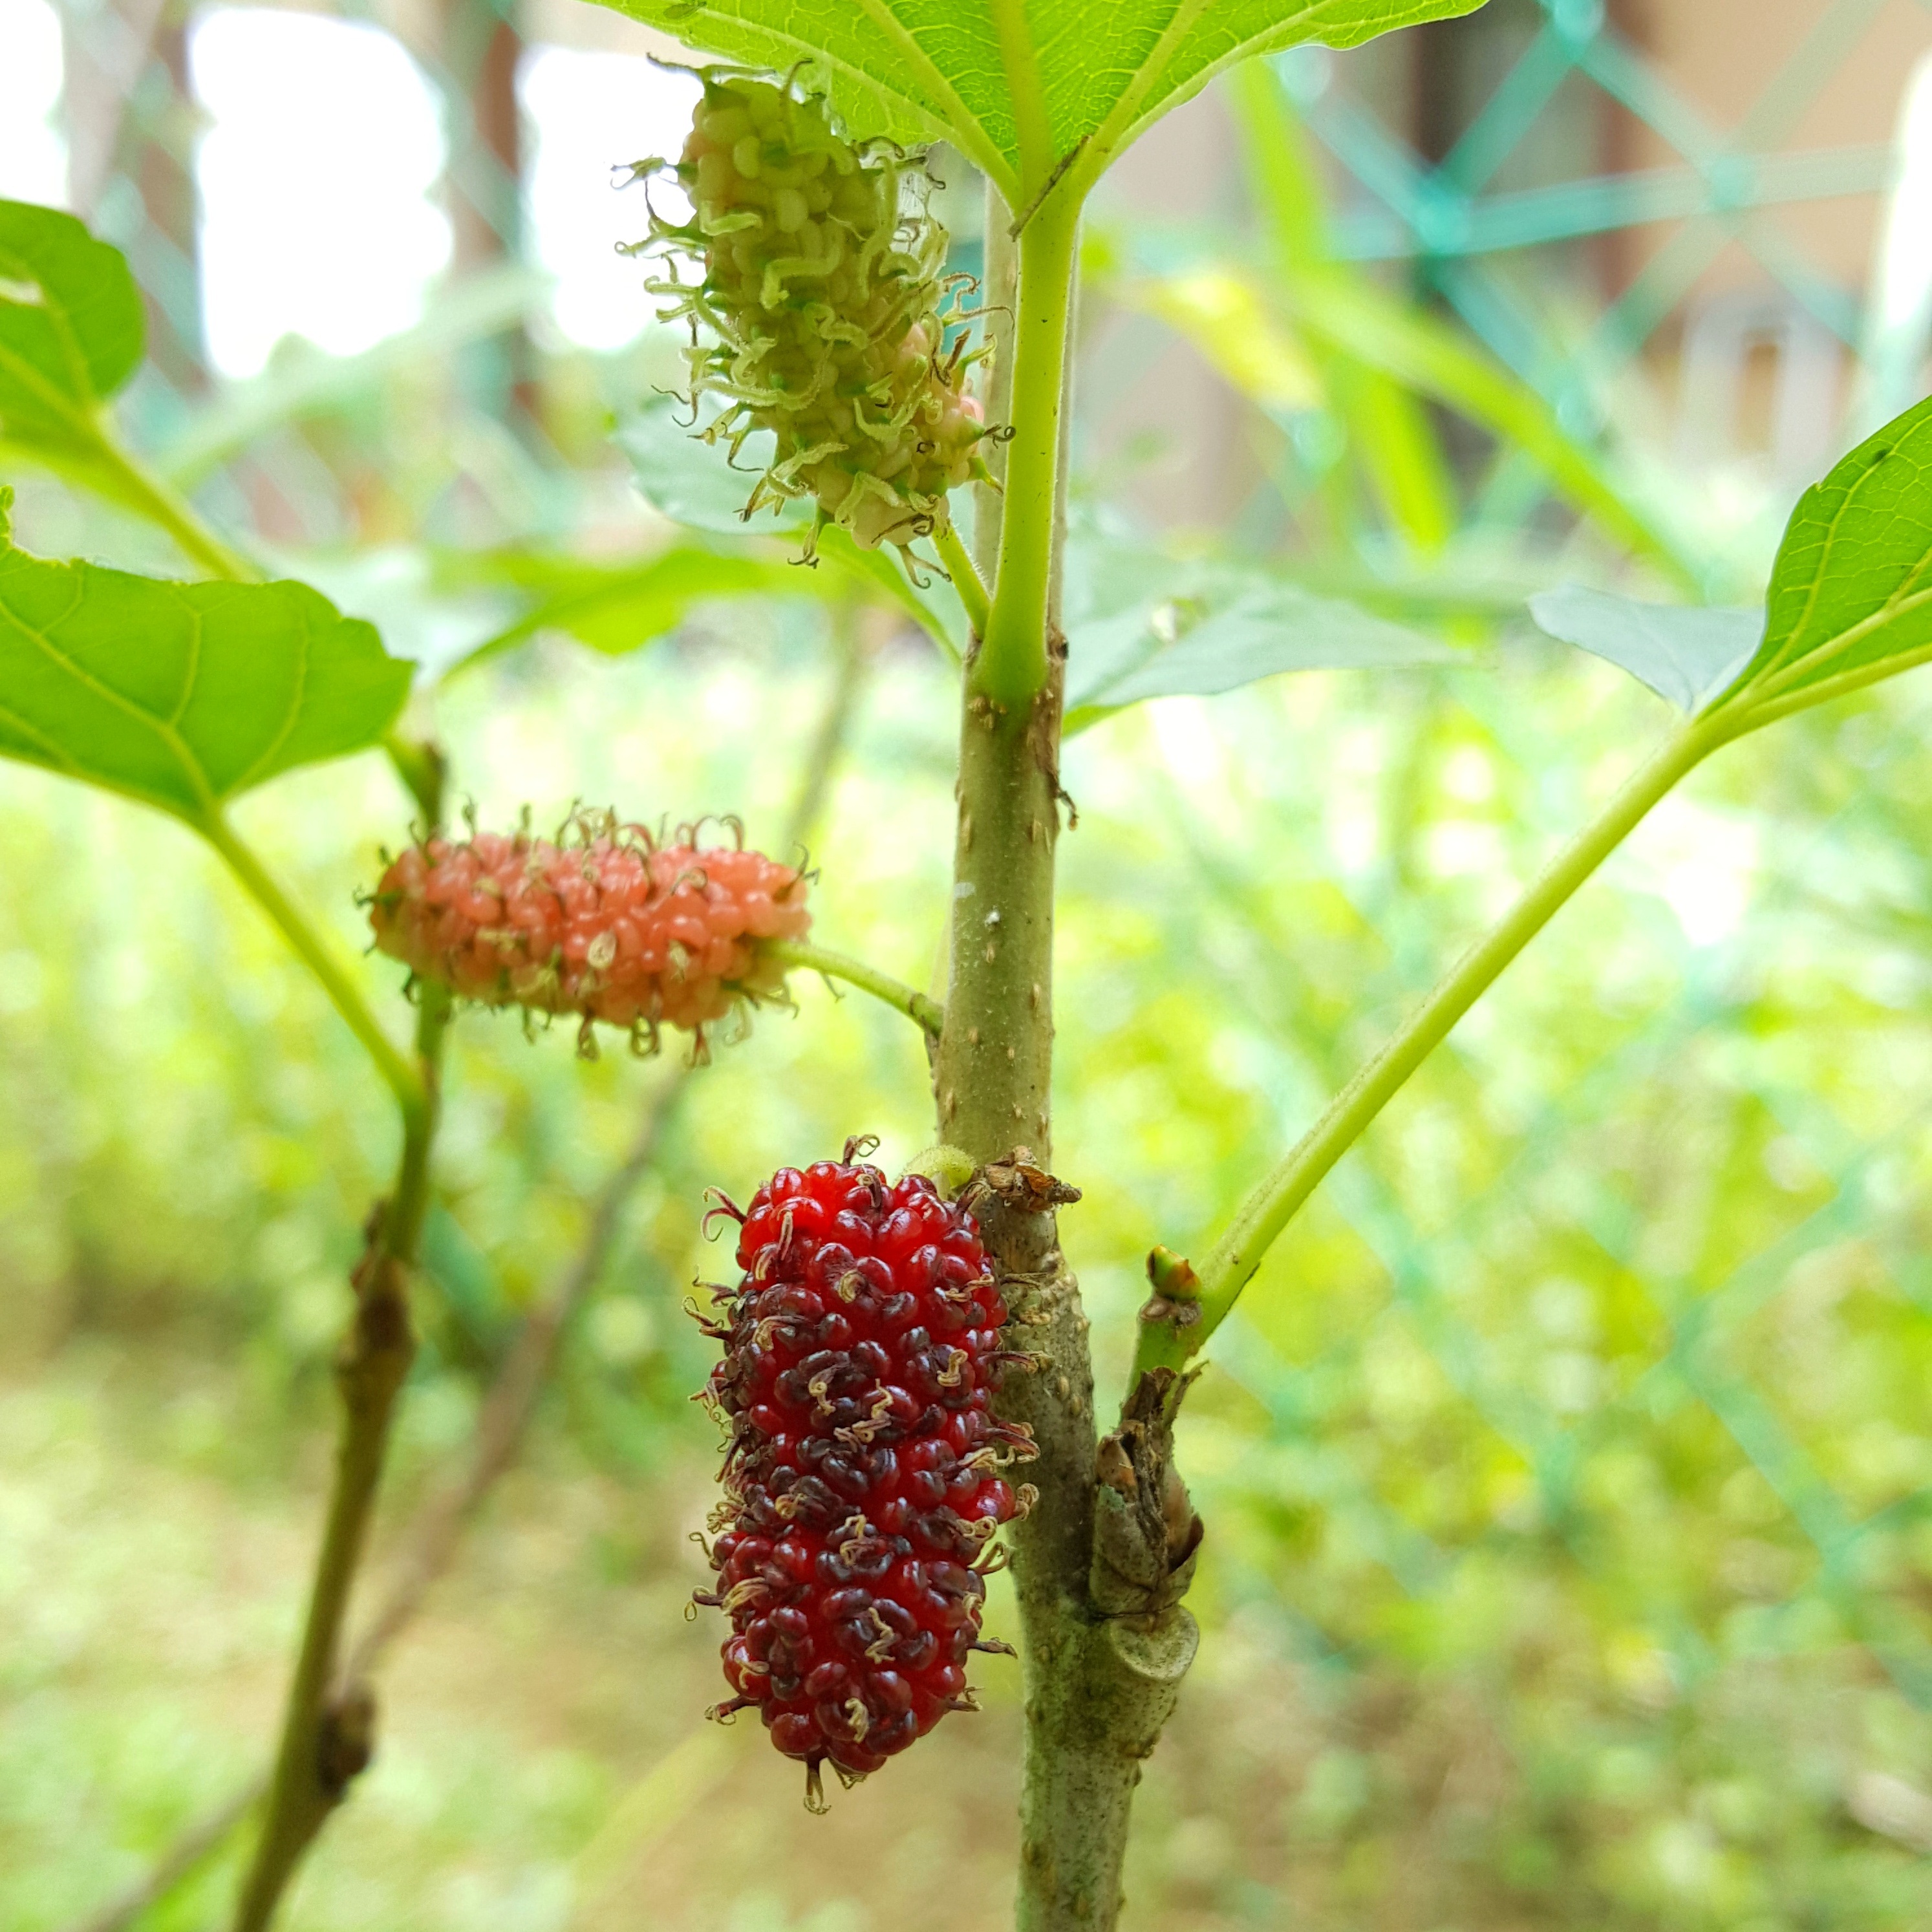
tree, branch, plant, fruit, berry, leaf, seed, flower, food, ingredient, produce, natural, evergreen, breakfast, healthy, flora, eating, shrub, antioxidant, vegetarian, mulberry, flowering plant, woody plant, land plant, red mulberry